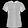
Label: Shirt